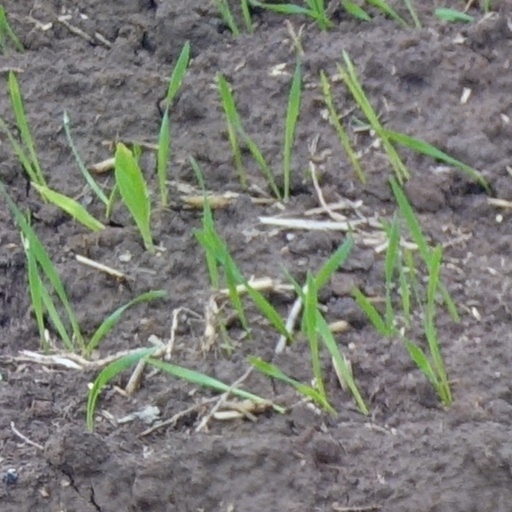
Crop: wheat